Paul Newman

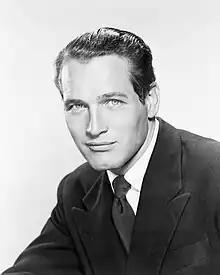
Newman in 1958

Paul Leonard Newman (January 26, 1925 – September 26, 2008) was an American actor, film director, race car driver, philanthropist, and entrepreneur. He was the recipient of numerous awards, including an Academy Award, a BAFTA Award, seven Golden Globe Awards, a Screen Actors Guild Award, a Primetime Emmy Award, a Silver Bear for Best Actor, a Cannes Film Festival Award for Best Actor, and nominations for two Grammy Awards and a Tony Award. Along with his Best Actor Academy Award win, Newman also received the Academy Honorary Award and the Jean Hersholt Humanitarian Award.